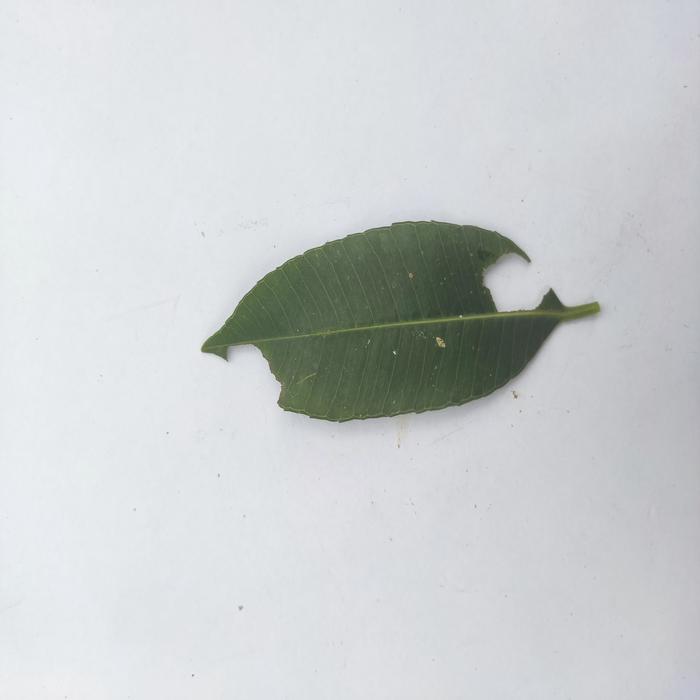
Crop: Hog Plum
Leaf condition: Caterpillars_Infestation